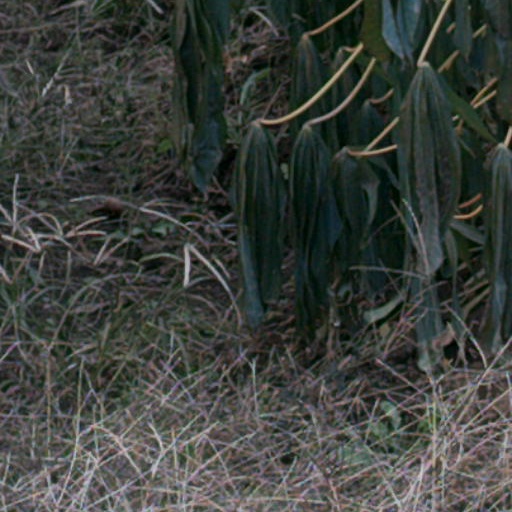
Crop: cassava